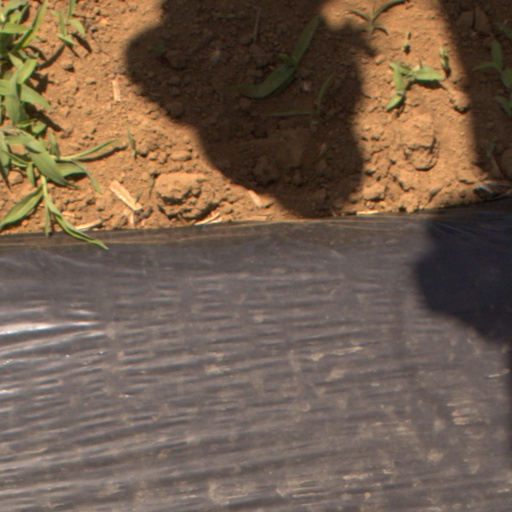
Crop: Jerusalem artichoke